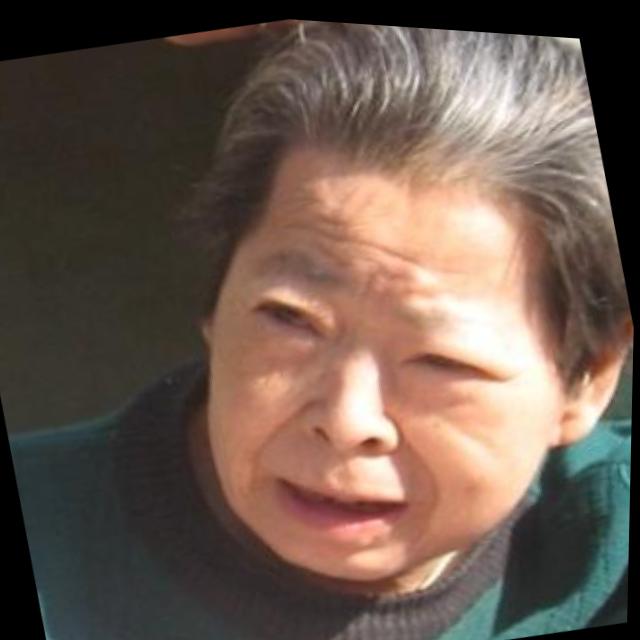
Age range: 65+